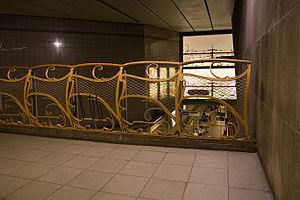
Horta est une station du prémétro de Bruxelles, située dans la commune de Saint-Gilles. Elle est située sous la jonction de la Chaussée de Waterloo et la Rue de Parme, à l'est de la Barrière de Saint-Gilles. La station Horta a été ouverte le 3 décembre 1993 et fait partie de l'axe nord-sud. La station est desservie par les lignes de tram 3, 4, et 51.